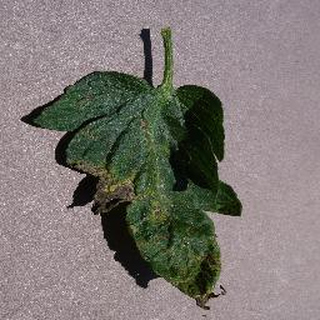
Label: tomato_septoria_leaf_spot